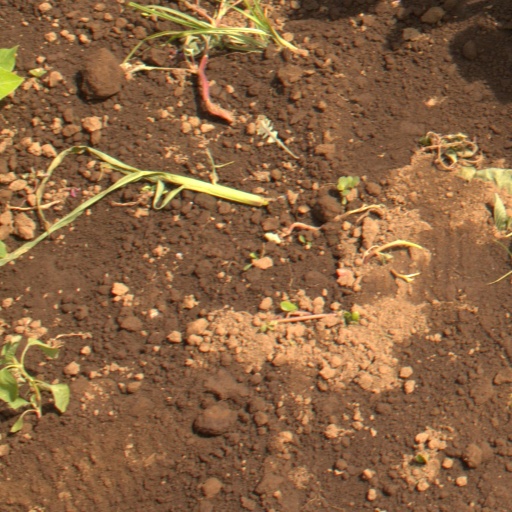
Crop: soybean